Akabira Station

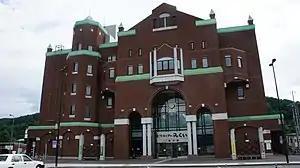
Station building in 2018

is a railway station on the Nemuro Main Line of JR Hokkaido located in Akabira, Hokkaidō, Japan. The station opened on 10 November 1913.